One country, two systems

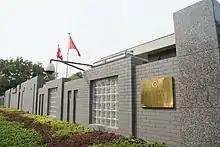
Office of the Government of the Hong Kong SAR in Beijing

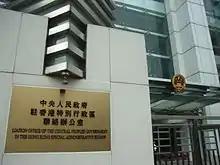
Liaison Office of the Central People's Government in the Hong Kong SAR

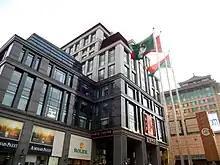
Office of the Macau Special Administrative Region in Beijing

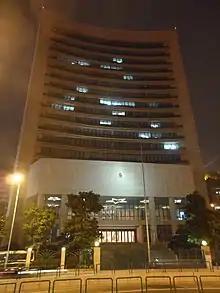
Liaison Office of the Central People's Government in the Macau SAR

Chinese paramount leader Deng Xiaoping proposed the principle during negotiation with British prime minister Margaret Thatcher over the expiration of the United Kingdom's lease on the New Territories (including New Kowloon) of Hong Kong in 1997. The same principle was proposed in talks with Portugal about Macau.